Eugenio Daza

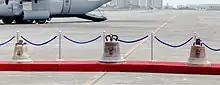
Balangiga bells on display during a repatriation ceremony at Villamor Air Base

On December 23, 1935, Daza gave a sworn statement detailing the Balangiga Encounter and the surrounding events, entitled "Balangiga su Historia en la Revolucion el 28 de Septiembre la 1901".